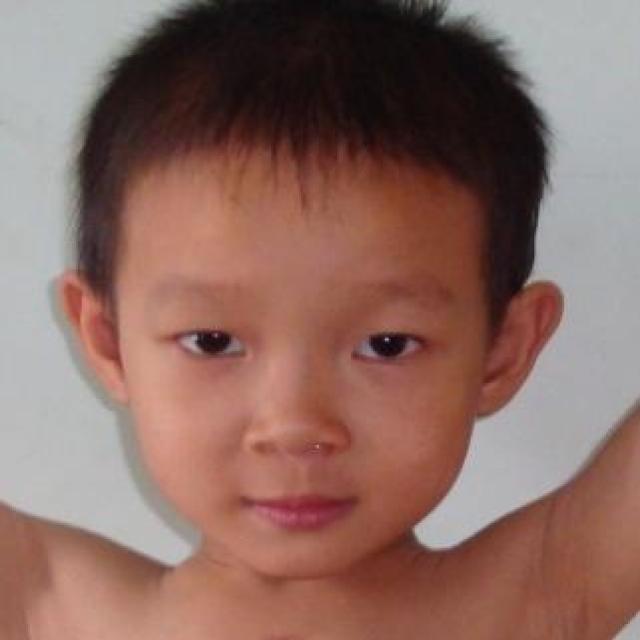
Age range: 0-12